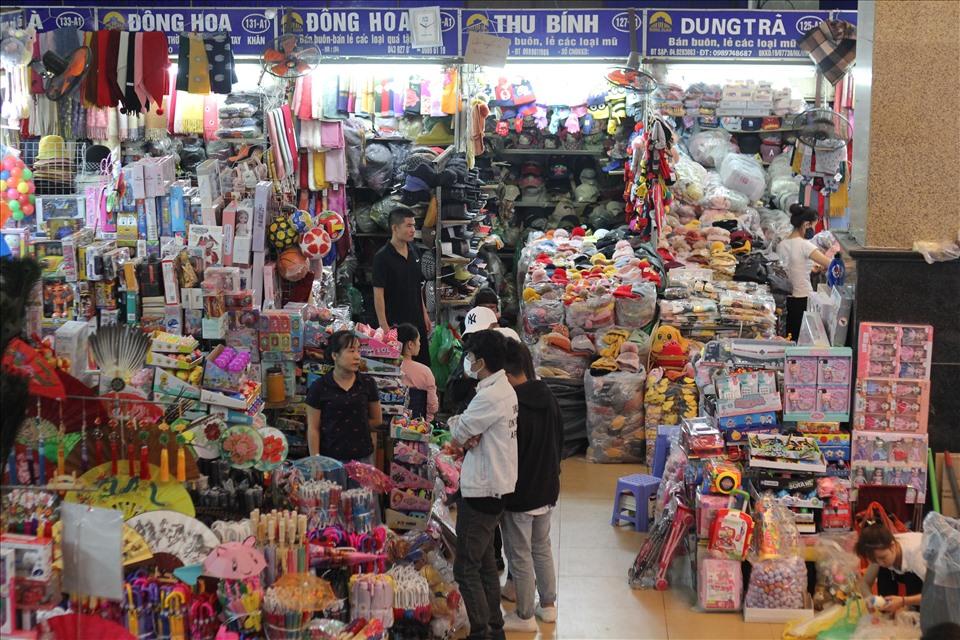
có nhiều loại sản phẩm khác nhau được trưng bày trong các cửa hàng